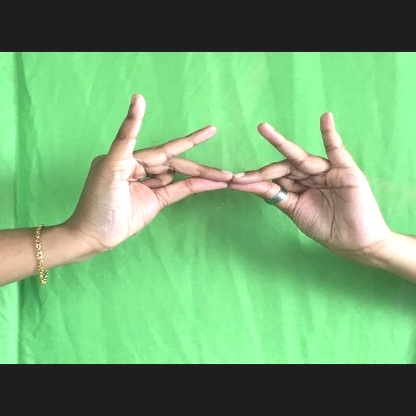
Mudra: Sakata